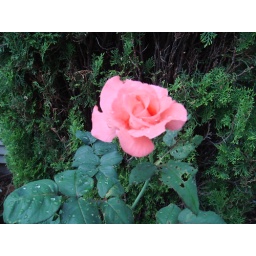
My pink rose bush in bloom